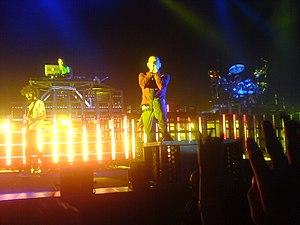
Linkin Park est un groupe de rock/metal américain, originaire d'Agoura Hills, en Californie. Il est formé en 1996, et actuellement mené par Mike Shinoda, Brad Delson, Dave Farrell, Rob Bourdon et Joe Hahn.